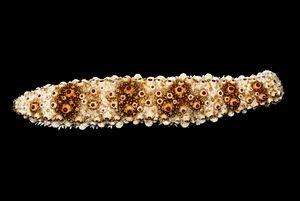
Holothuria est un genre d'holothuries de la famille des Holothuriidae.
L’holothurie têtue est une espèce de concombre de mer de la famille des Holothuriidae.
Les Holothuriidae forment une famille de concombres de mer de l'ordre des Aspidochirotida.